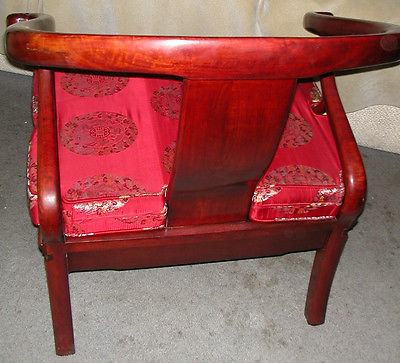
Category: chair